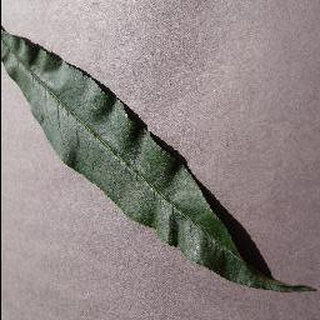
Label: healthy_peach